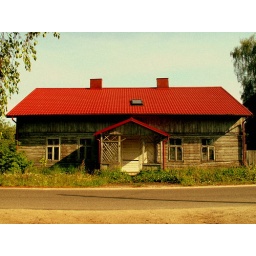
A pretty old wooden house by the lake.